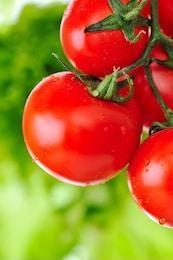
Label: tomato